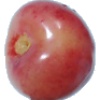
Label: Cherry Rainier 1